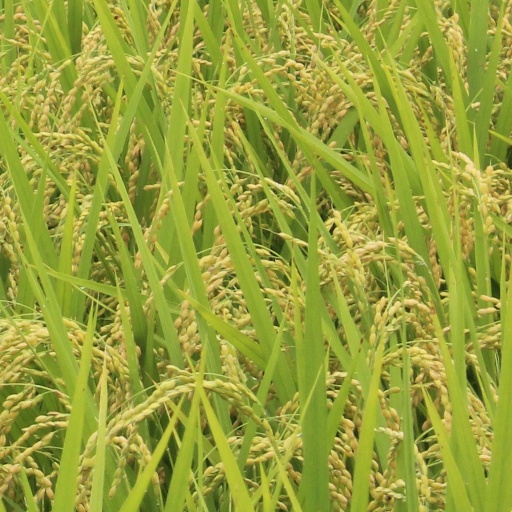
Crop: rice